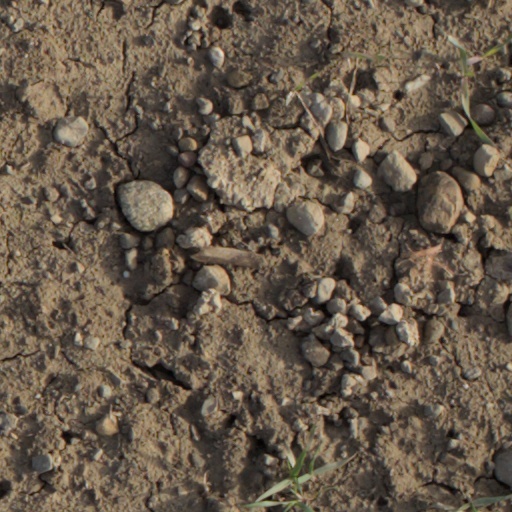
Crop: wheat